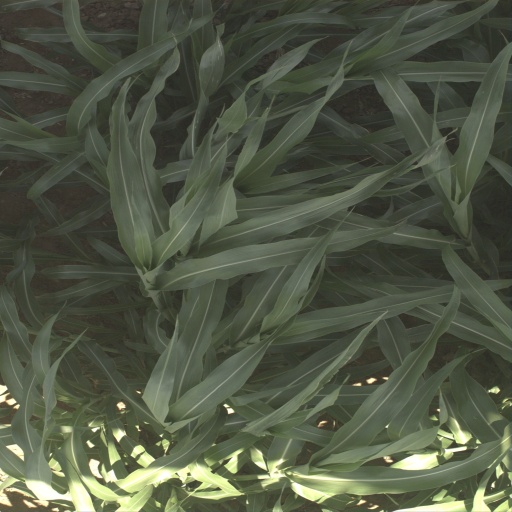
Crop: sorghum